Samuel McLaughlin

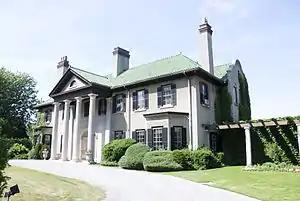
Parkwood Estate in 2007

In 1951, he established the McLaughlin Foundation which, from 1953 to 2003, donated nearly $200 million to the University of Toronto and other causes, including the McLaughlin Planetarium at the Royal Ontario Museum.